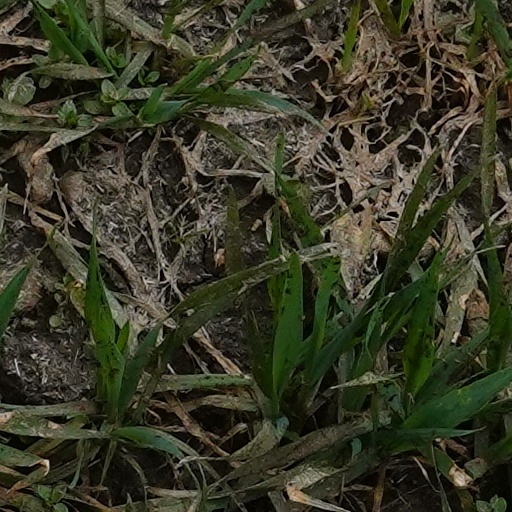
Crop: wheat